Surströmming

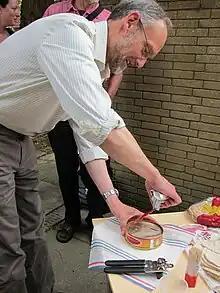
Oxford Symposium on Food & Cookery, 2010. Held at St Catherine's college, Oxfordshire, UK

German food critic and author Wolfgang Fassbender wrote that "the biggest challenge when eating surströmming is to vomit only after the first bite, as opposed to before".